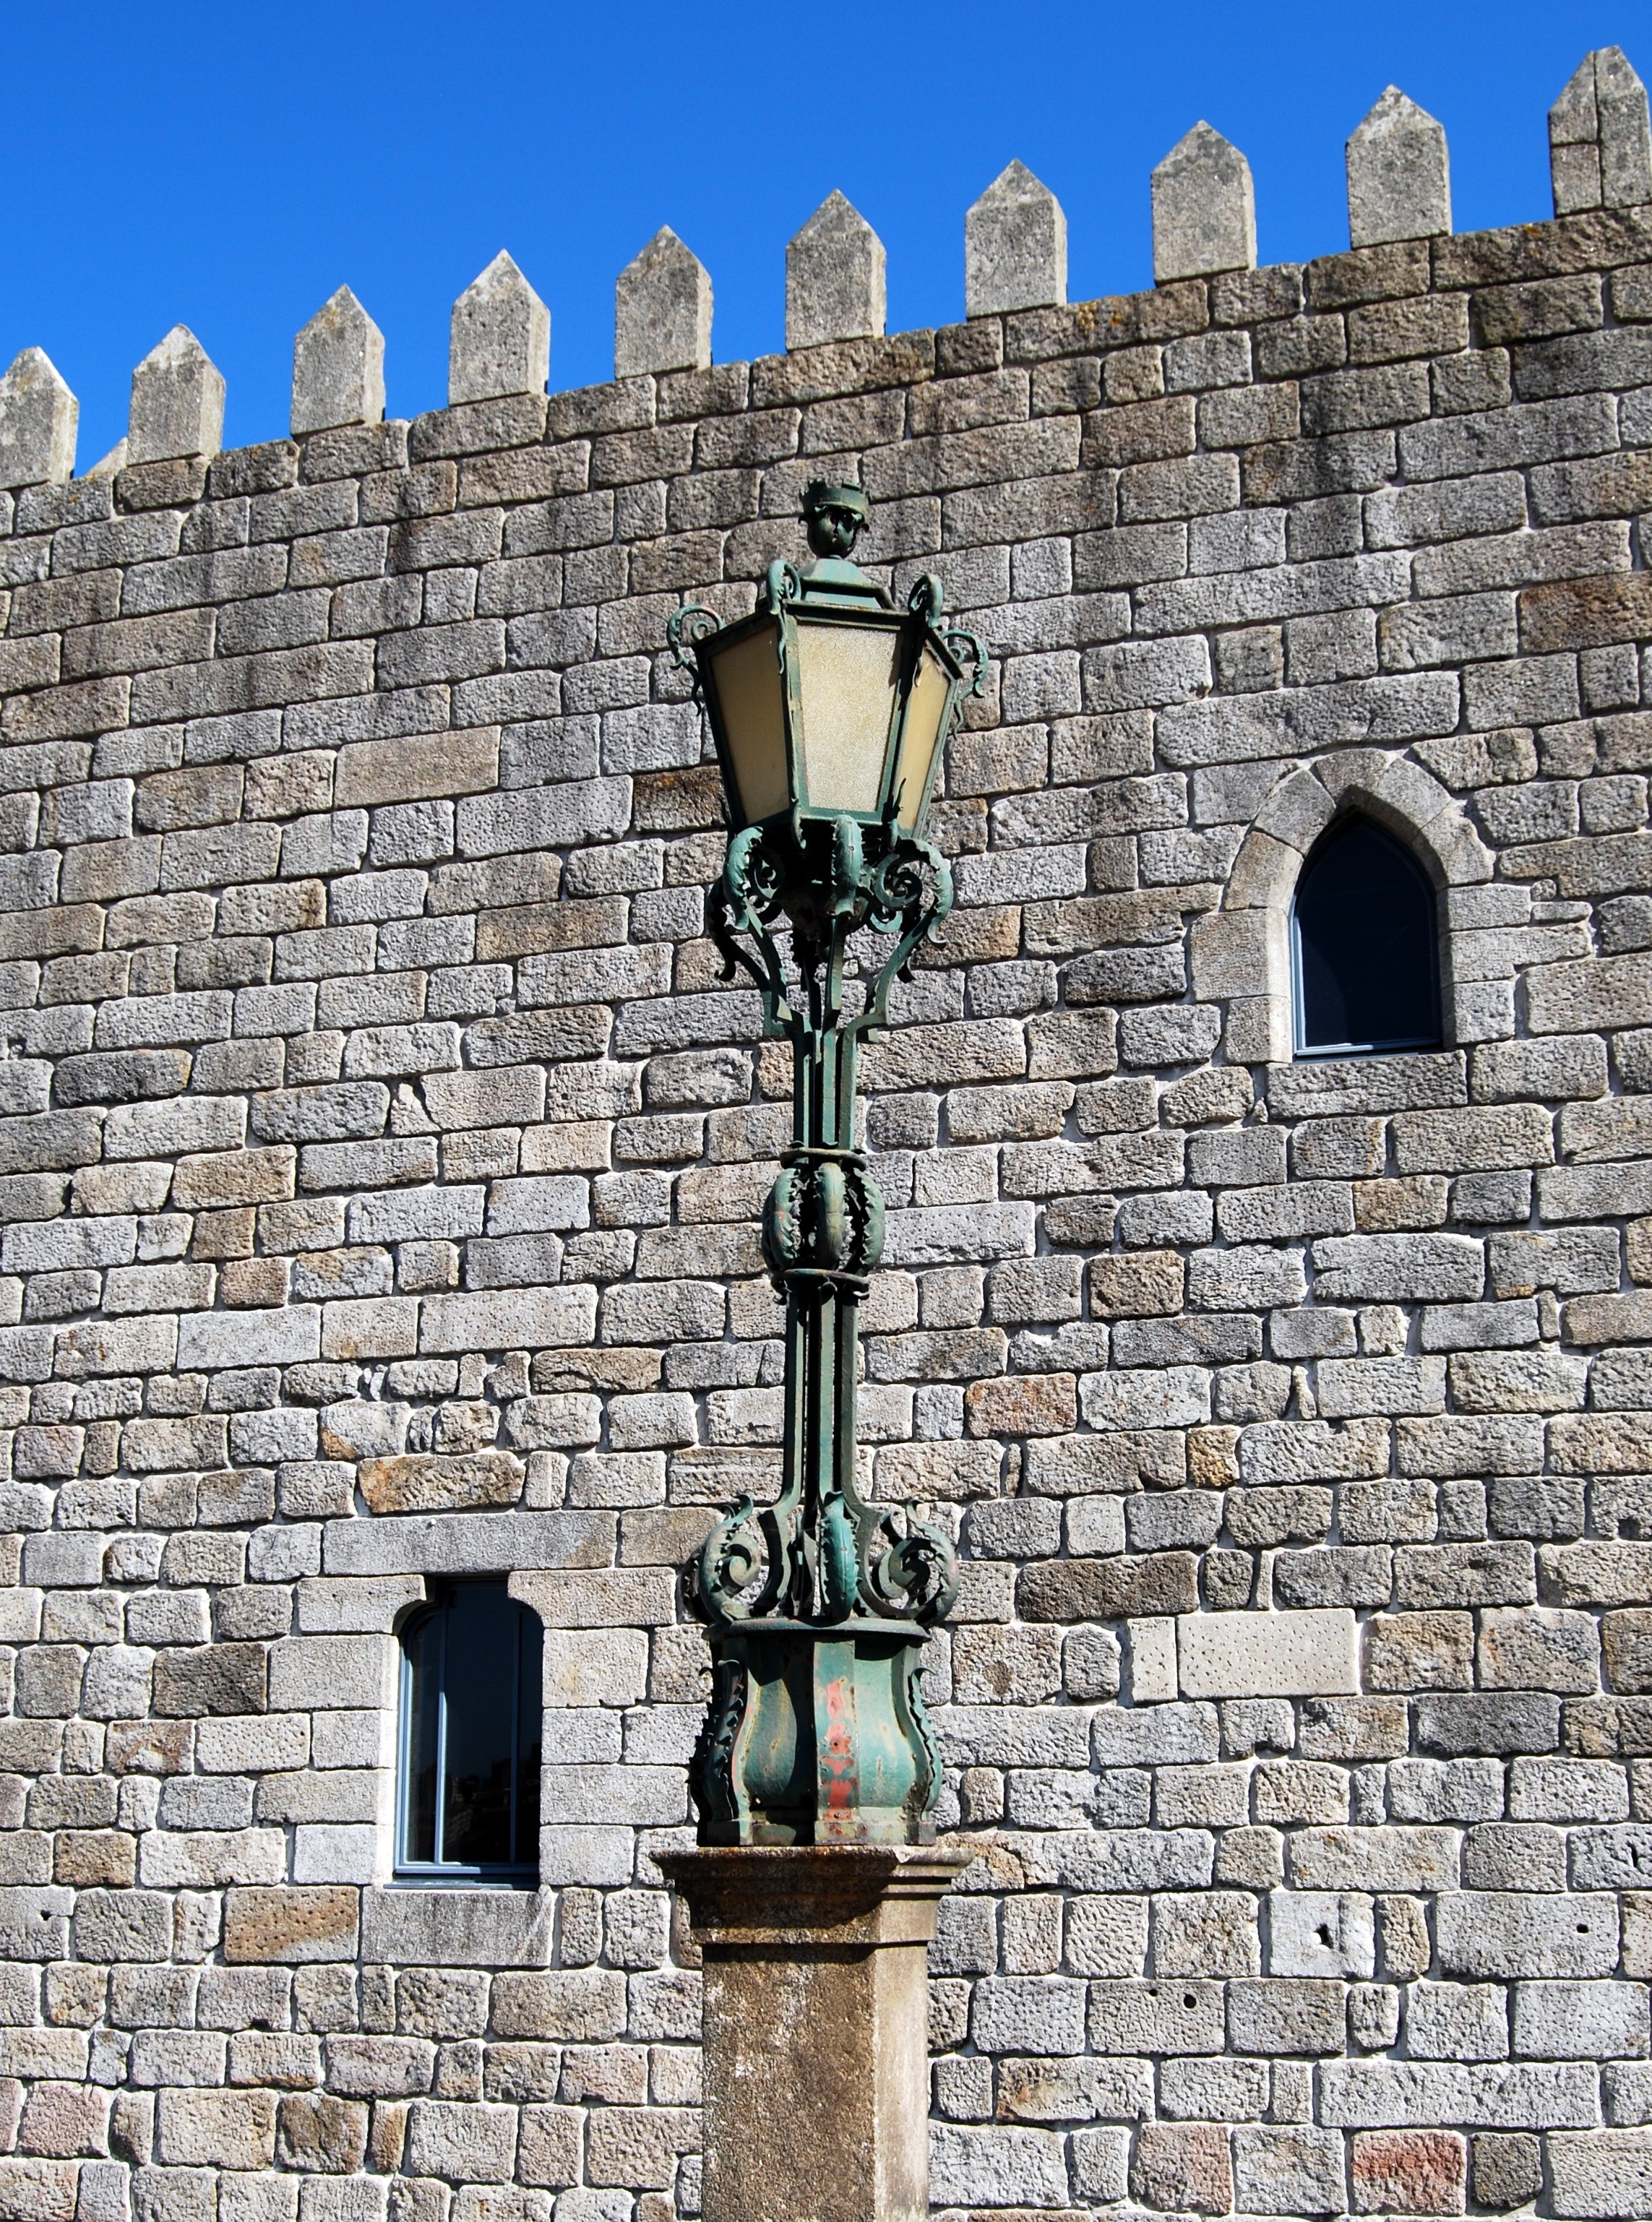
architecture, structure, wall, monument, arch, column, castle, landmark, facade, brick, lighting, sculpture, lamppost, monastery, walls, bricks, torre, middle ages, ancient history